J1 World Tour

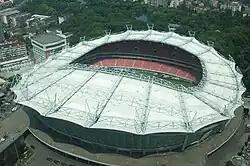
The tour kicked off at Hongkou Football Stadium in Shanghai, China.

On February 27, 2004, Tsai released her sixth studio album, "Castle", and revealed plans to launch a concert tour following the album's promotional period. On July 8, 2004, she officially announced that her first concert tour, the J1 World Tour, would kick off on August 7 at the Hongkou Football Stadium in Shanghai, China. Tsai explained that Shanghai, being a major international city in China, was chosen as the starting point of the tour to symbolize her ambition to expand into the global market. She also shared that the tour's name, "J1", signifies her debut concert, with future tours potentially being named sequentially as J2, J3, J4, and so on.